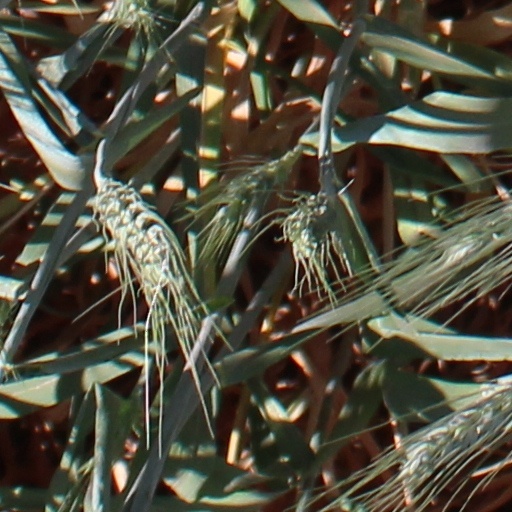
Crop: wheat